Mario Draghi

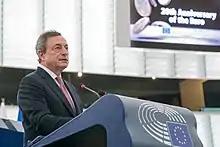
Draghi during a plenary session of the European Parliament in 2019

In July 2012, in the midst of renewed fears about sovereigns in the eurozone, Draghi stated in a panel discussion that, under his leadership, the ECB "is ready to do "whatever it takes" to preserve the euro. And believe me, it will be enough." This statement was heavily reported throughout the EU and the world's financial markets, and initially led to a steady decline in bond yields (borrowing costs) for eurozone countries, in particular Spain, Italy and France. In light of what had been slow political progress on solving the eurozone crisis, Draghi's statement has come to be seen subsequently as the major turning point in the fortunes of the eurozone, with numerous policymakers and commentators describing it as having been essential to the continuation of the euro currency.